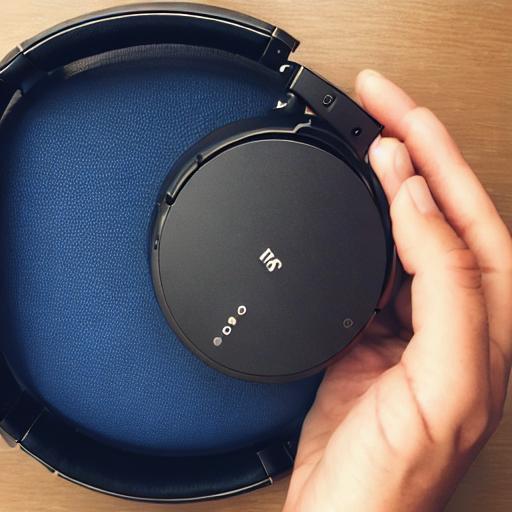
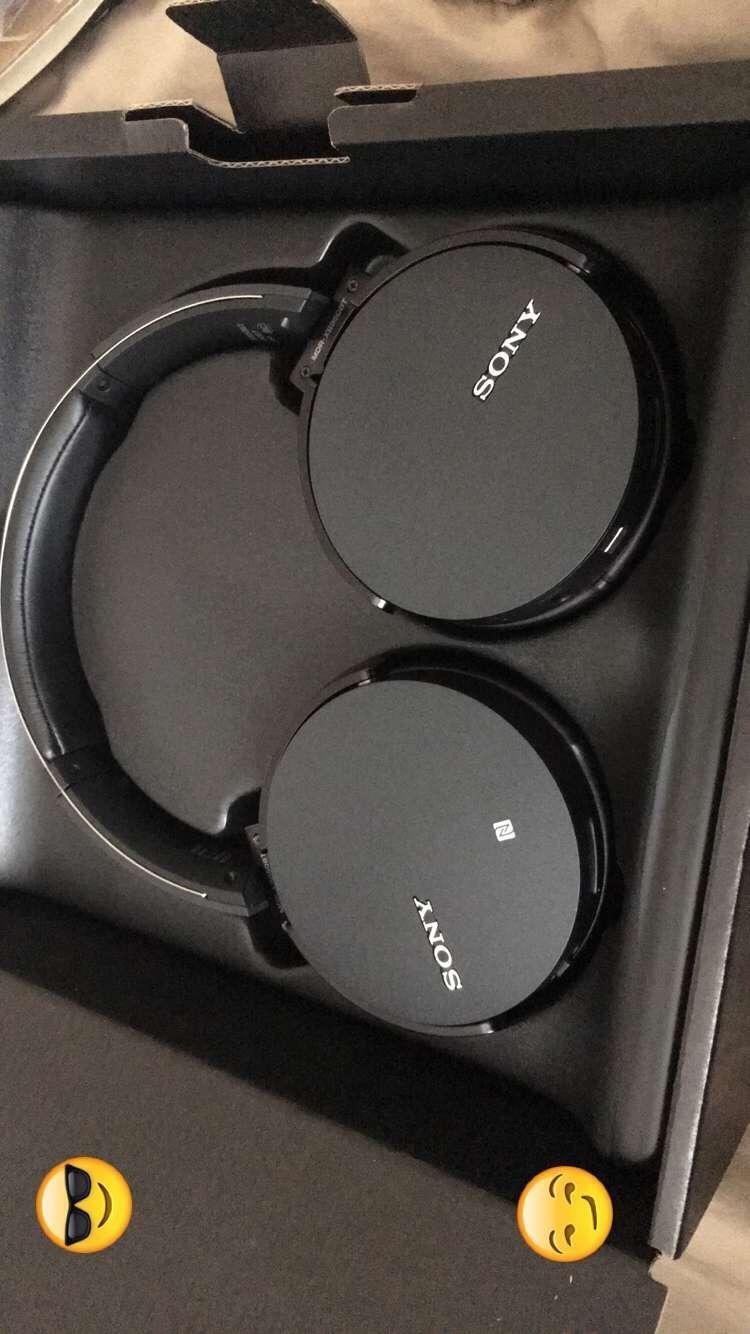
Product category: headphones
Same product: no